Maria Craig

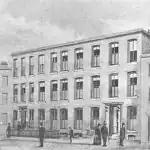
Electric Telegraph Company, Telegraph Street. Exterior in 1859

The Electric Telegraph Company was started in 1845. By 1859, growth required the company to relocate its central office to Great Bell Alley, Moorgate (now 11–14 Telegraph Street). The Moorgate office had three floors and a large number of men and boys were recruited on an accelerating rate of pay. The company also employed a significant number of women from a higher social class as telegraphists operating the Wheatstone needle instruments. They were paid less and they had to leave if they married.